Willie Anderson (offensive tackle)

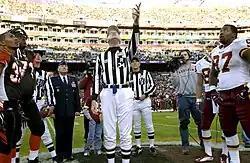
Anderson (second to left) observes a coin toss during a 2004 game against the Washington Redskins.

Anderson was selected by the Cincinnati Bengals in the first round (10th overall) of the 1996 NFL draft. He made Dr. Z's "Sports Illustrated" All-Pro team in 1999 and was a first alternate to the Pro Bowl in the 2001 and 2002 seasons. He was selected to represent the AFC in the 2003, 2004, 2005, and 2006 Pro Bowl.